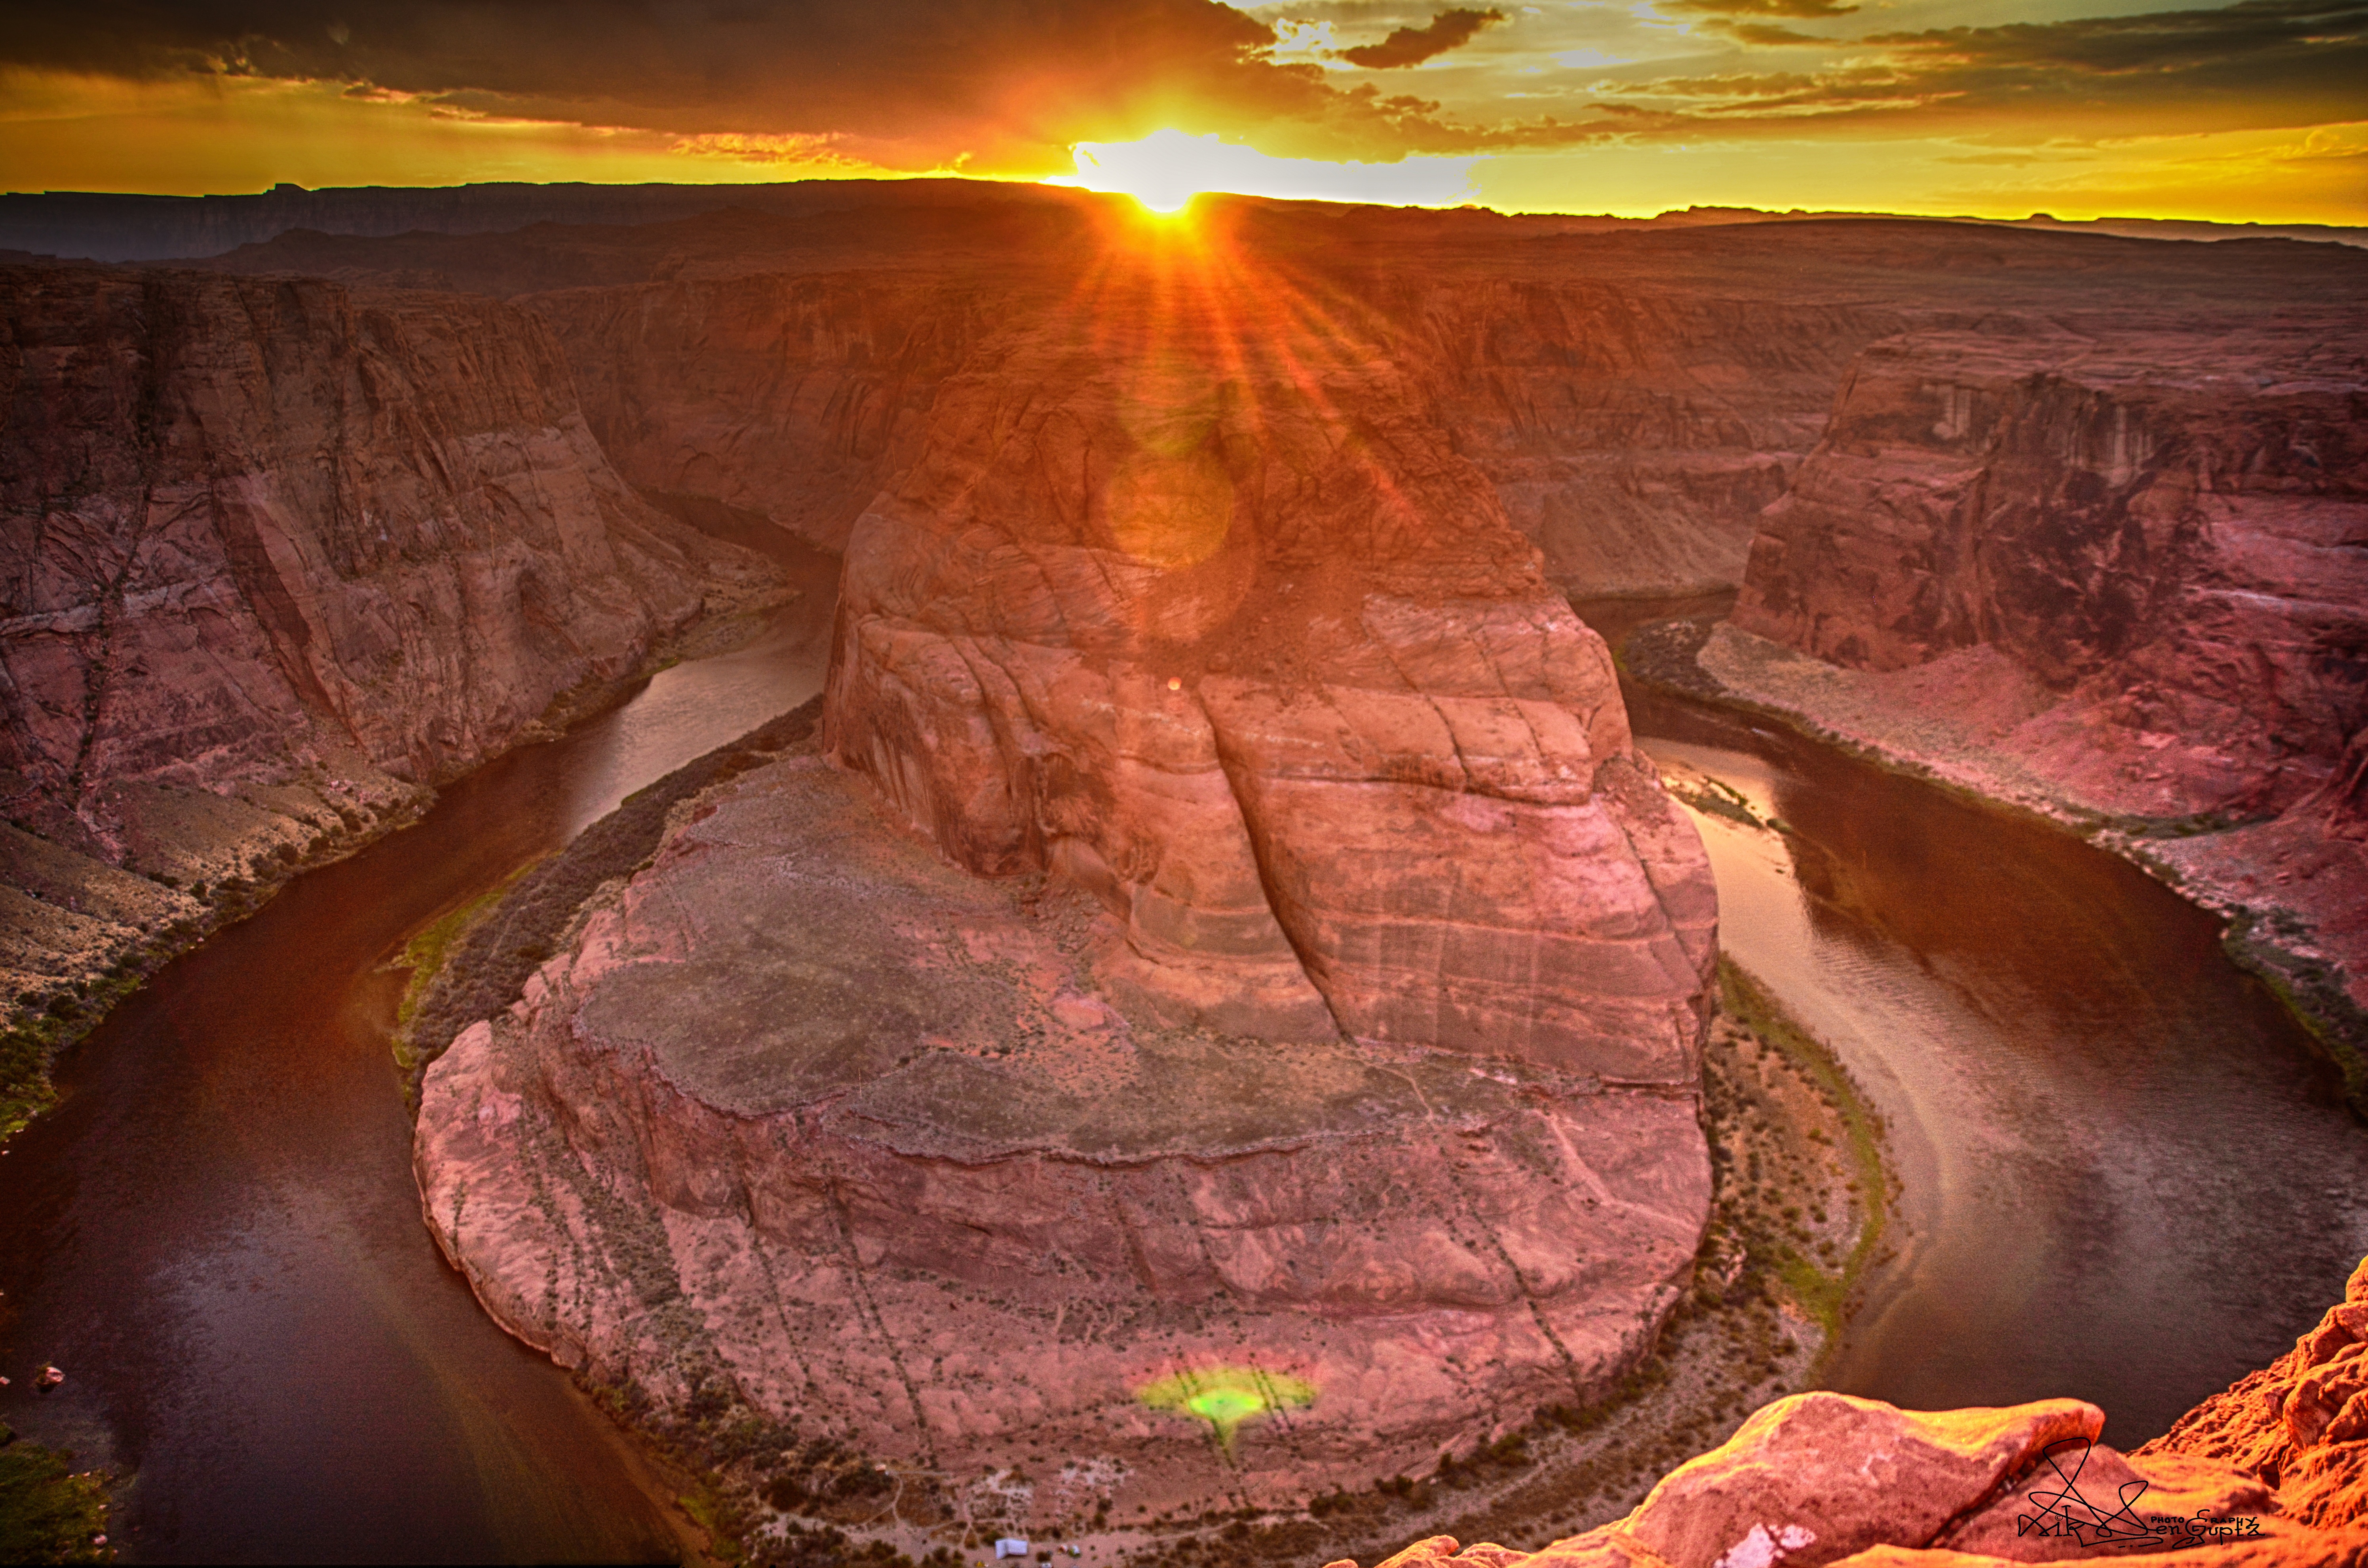
rock, formation, canyon, terrain, geology, badlands, wadi, landform, geographical feature, geological phenomenon